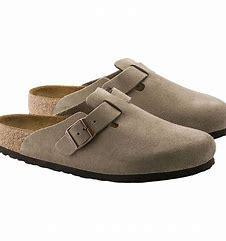
Brand: Birkenstock
Model: 100